Union County, Florida

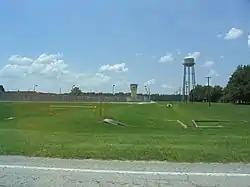
Union Correctional Institution

The Florida Department of Corrections (FDOC) operates Region II Correctional Facility Office in an unincorporated area in Union County. FDOC also maintains the Union Correctional Institution in an unincorporated area in the county. Union Correctional Institution houses one of two death rows for men in Florida. About a third of the county's population is imprisoned, compared to a statewide figure of one-half percent.